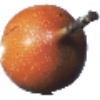
Label: Granadilla 1